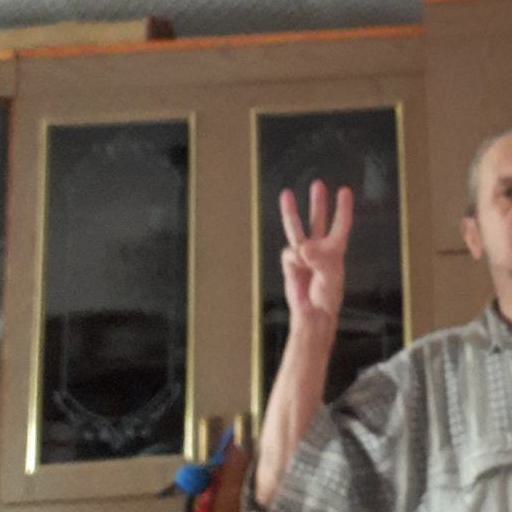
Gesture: three